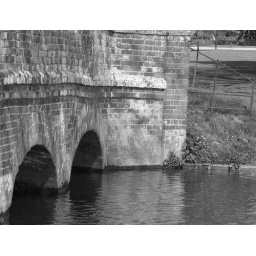
water under the bridge